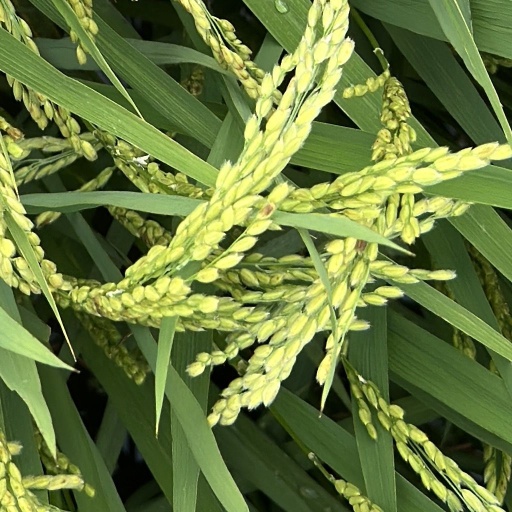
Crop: rice